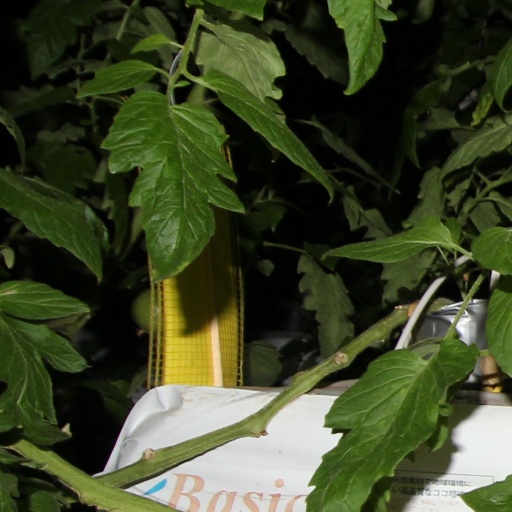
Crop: tomato